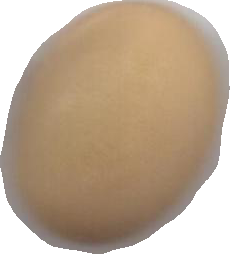
Variety: Anjasmoro